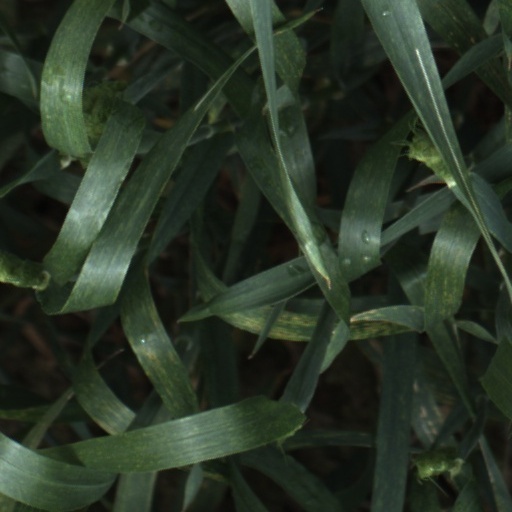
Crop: wheat